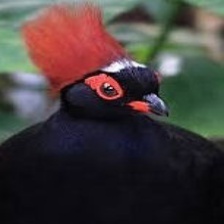
Species: CRESTED WOOD PARTRIDGE
Scientific name: ROLLULUS ROULOUL
ImageNet parent category: partridge